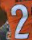
Number: 2